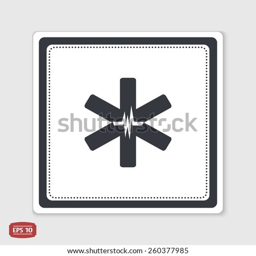
medical sign with the pulse .